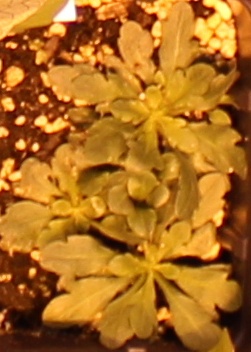
Label: Horseweed